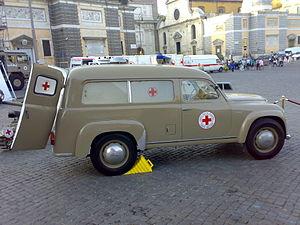
La Lancia Appia était une automobile fabriquée par le constructeur italien Lancia entre 1953 et 1963.